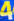
Number: 4